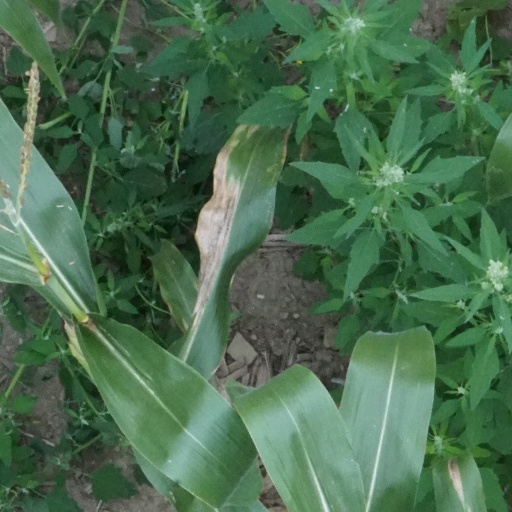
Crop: maize; corn